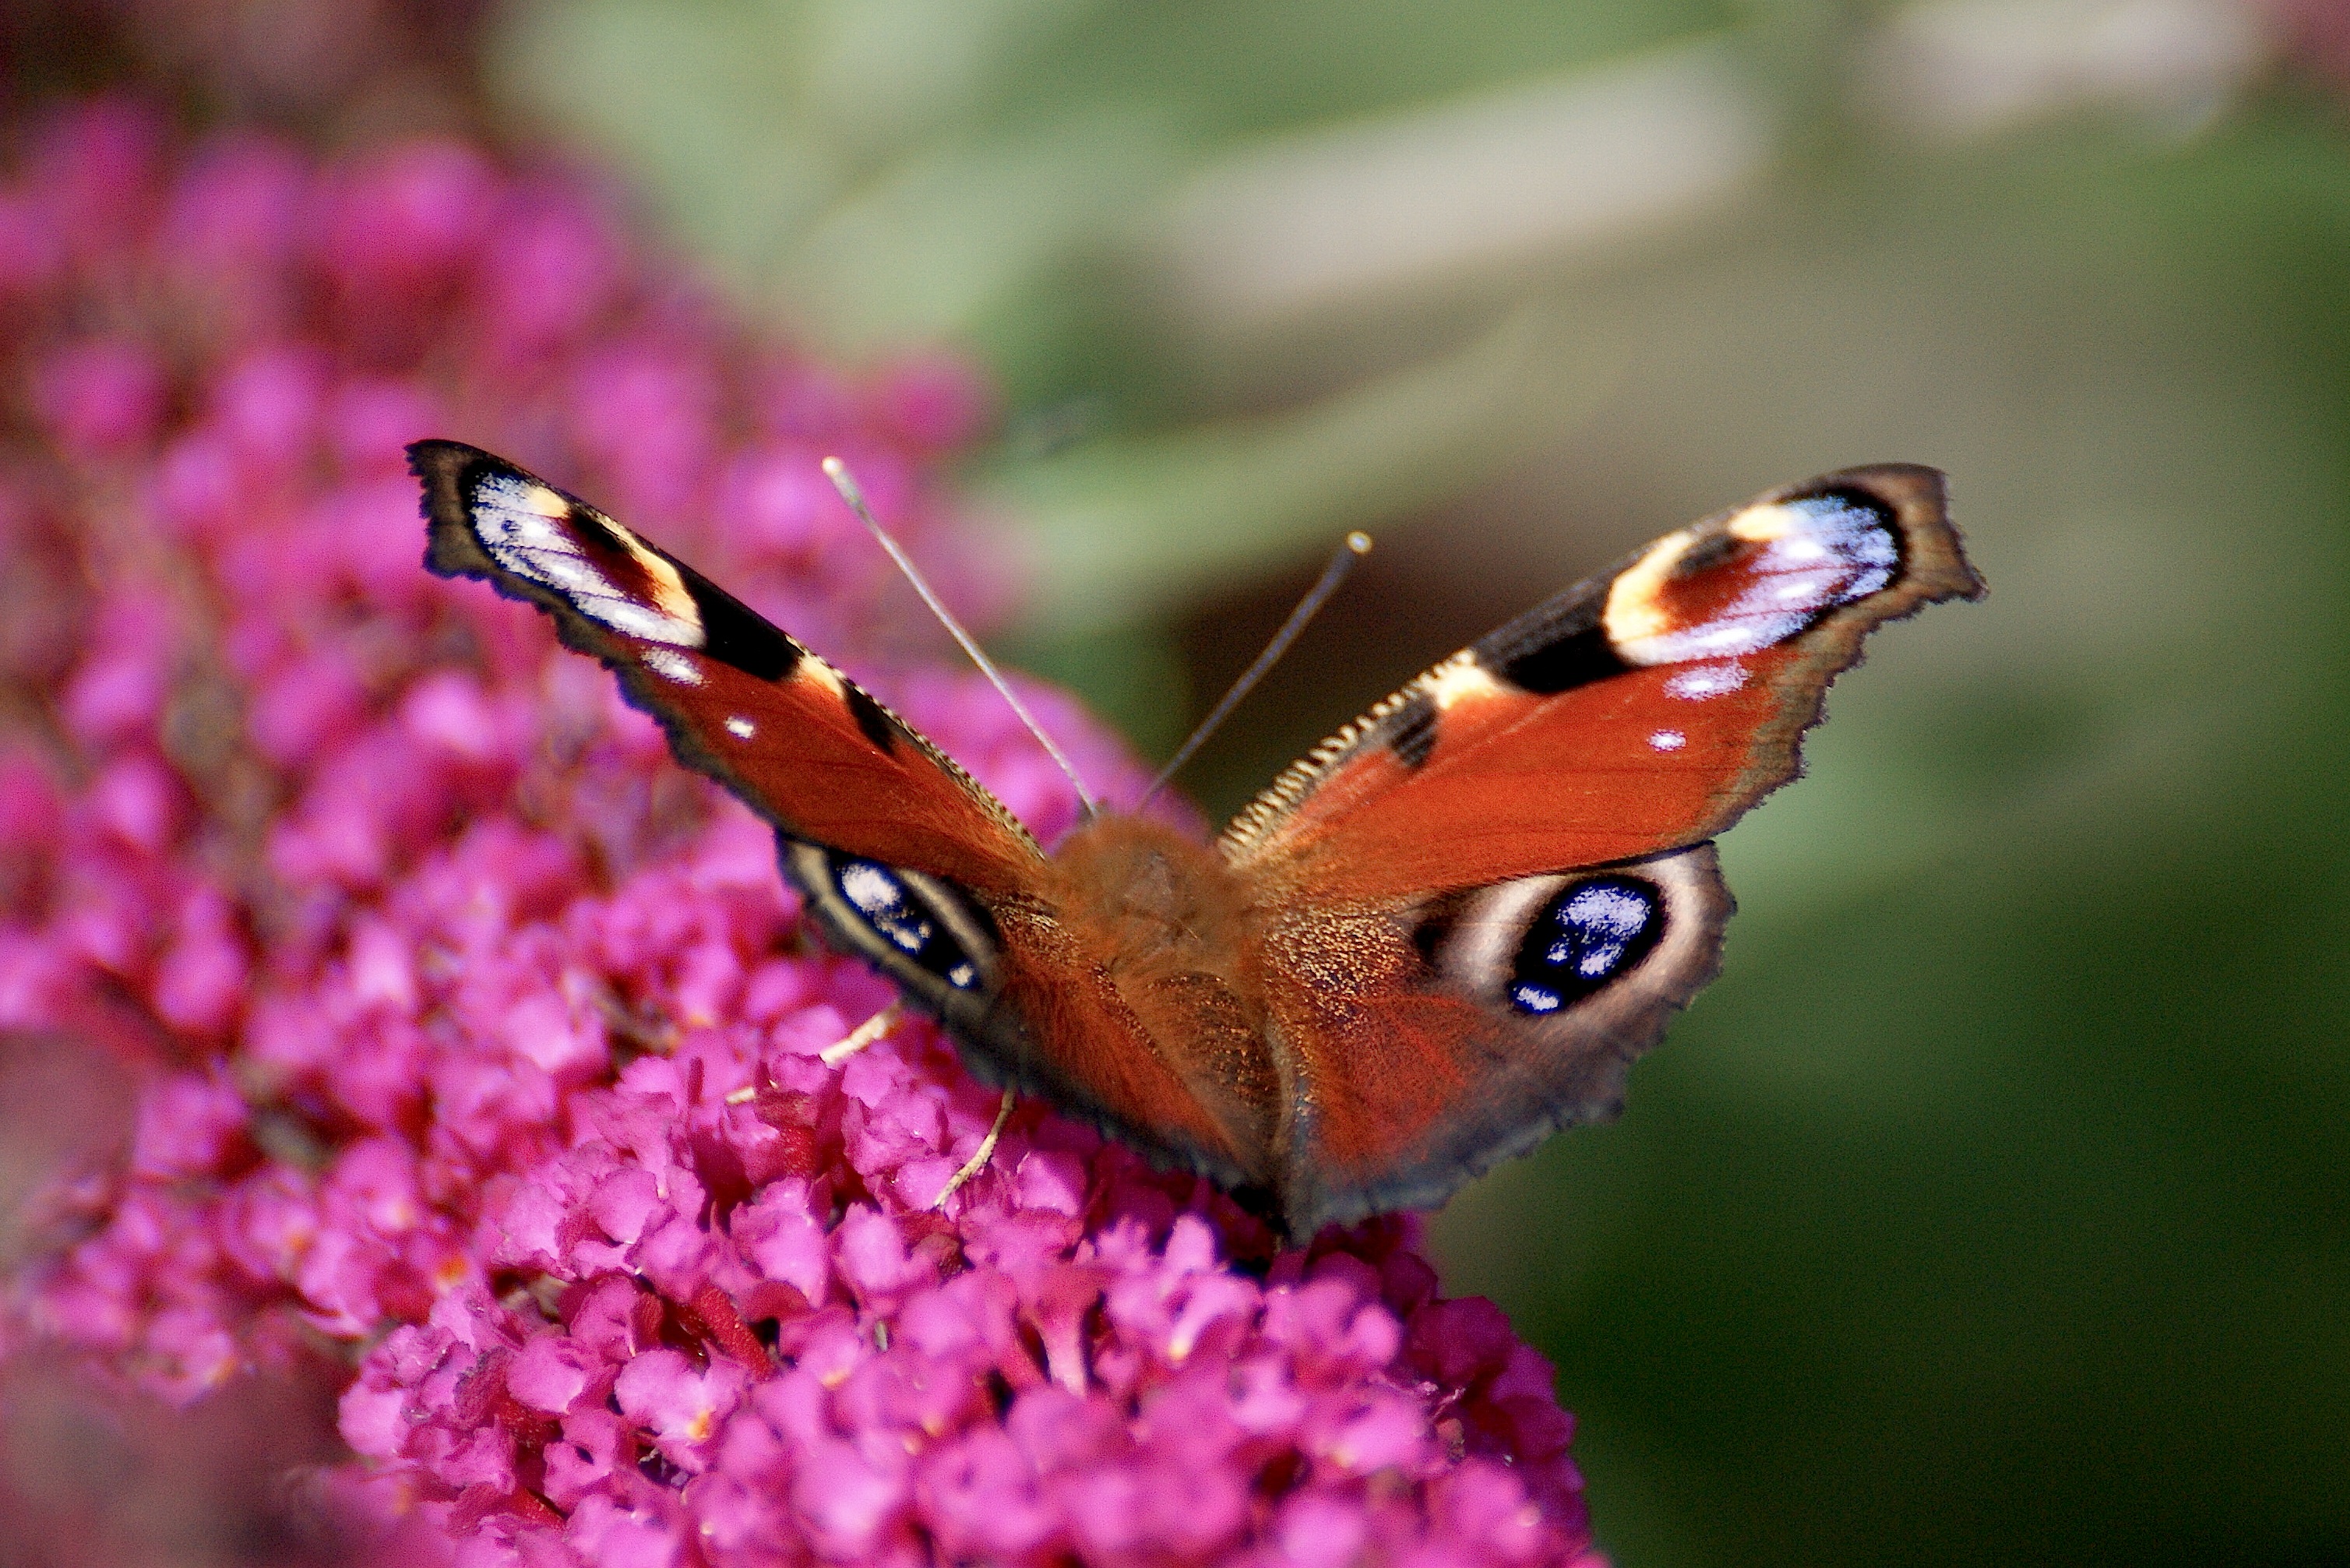
nature, wing, photography, flower, petal, animal, insect, butterfly, colorful, garden, close, flora, fauna, invertebrate, close up, monarch butterfly, nectar, macro photography, arthropod, peacock butterfly, summer lilac, buddleja davidii, pollinator, moths and butterflies